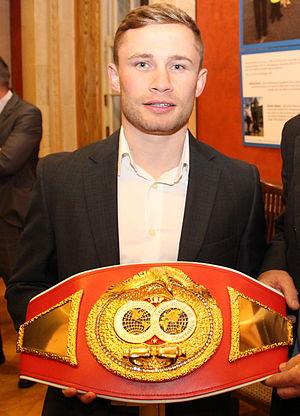
Carl Frampton est un boxeur nord-irlandais né le 21 février 1987 à Belfast.